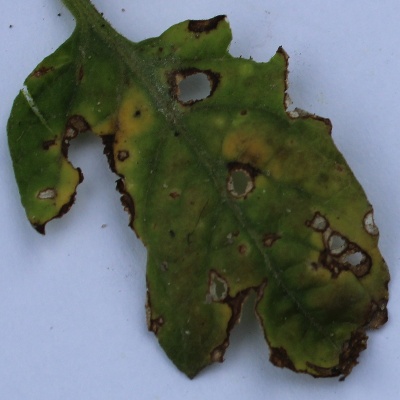
Crop: Tomato
Condition: septoria leaf spot